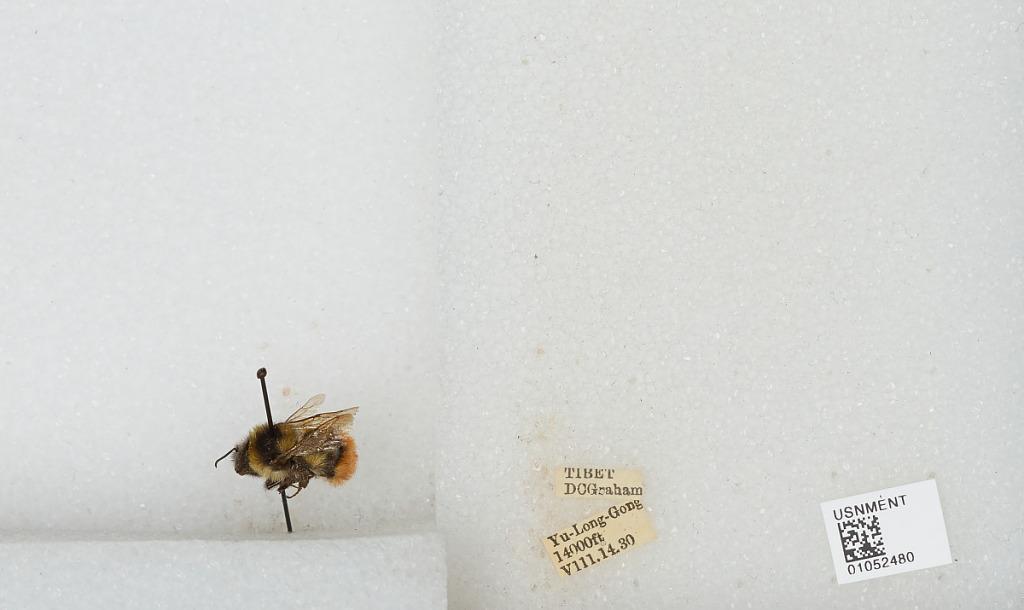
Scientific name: Bombus sp.
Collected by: D. Graham
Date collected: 1930-8-14
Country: China
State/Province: Tibet Autonomous Region
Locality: Yu Long Gong